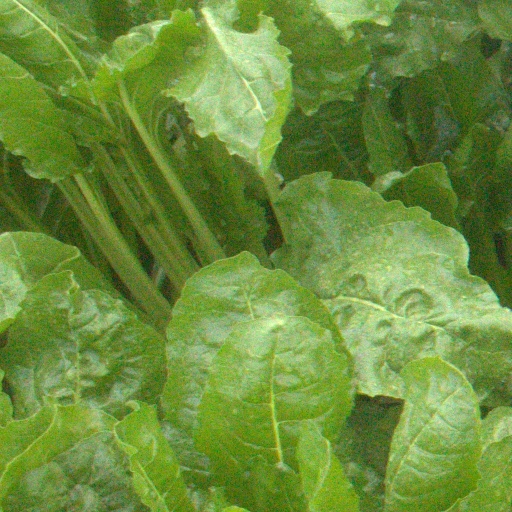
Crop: sugar beet